Ancient Roman pottery

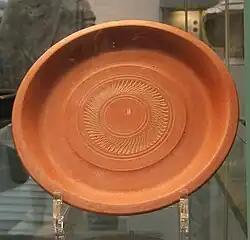
A typical plain African Red Slip dish with simple rouletted decoration. 4th century AD.

Plain sigillata table vessels, which included large platters, shallow dishes in several sizes, slightly deeper bowls, and small cups, were made on the wheel using a range of templates to create very precise profiles. The sizes were also standardised, which would have facilitated the firing, storage and transport of the huge numbers that were made. The evolution in forms matches in many respects that seen in silver and glass table vessels of the same periods, and the precise forms can sometimes be closely dated. The forms archaeologically classified as 'plain' do sometimes bear decoration of a simple kind, often in the form of a ring of rouletting within the flat interior base of a dish. Plain wares also often bear name-stamps.